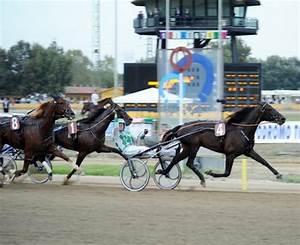
Label: cavallo